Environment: real
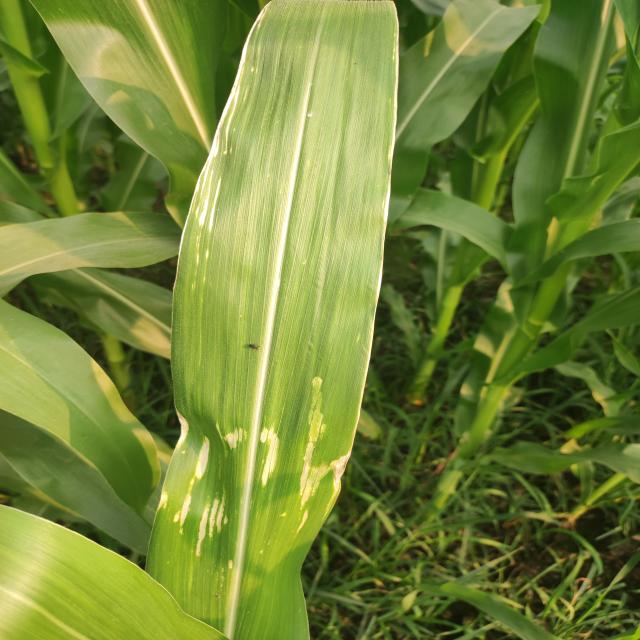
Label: northern_corn_leaf_blight